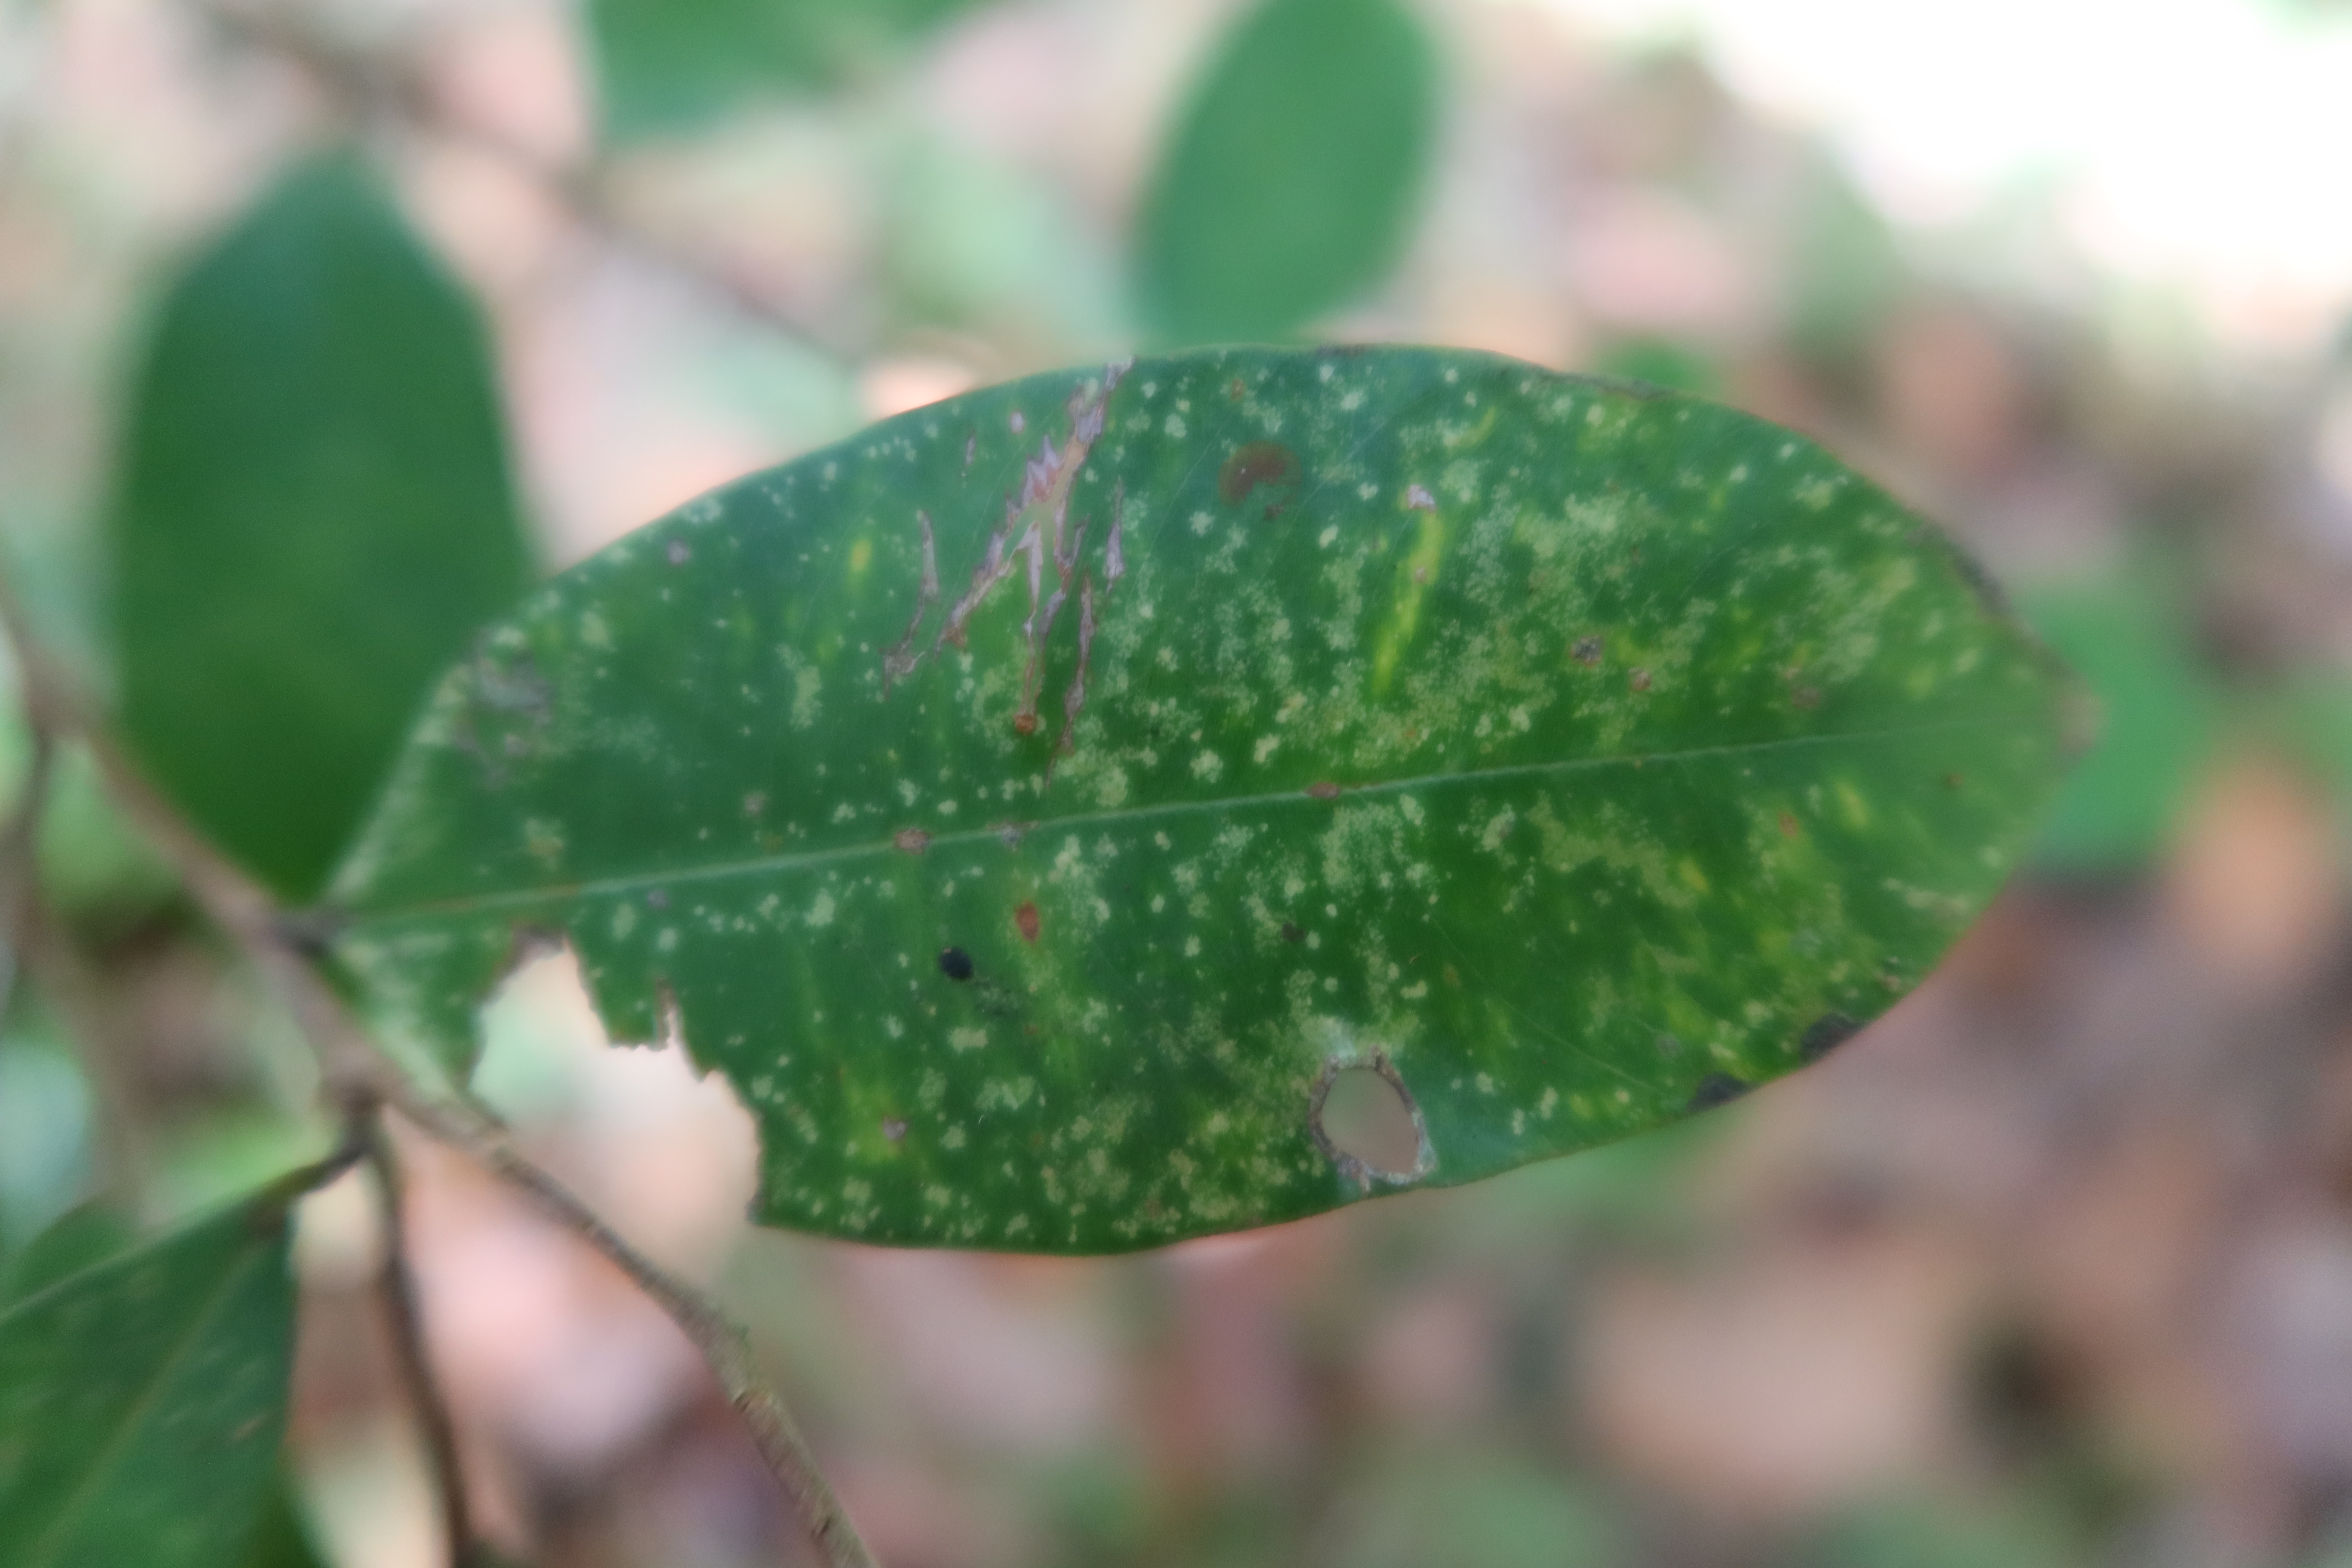
Label: Anthracnose